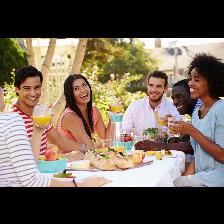
Label: Human